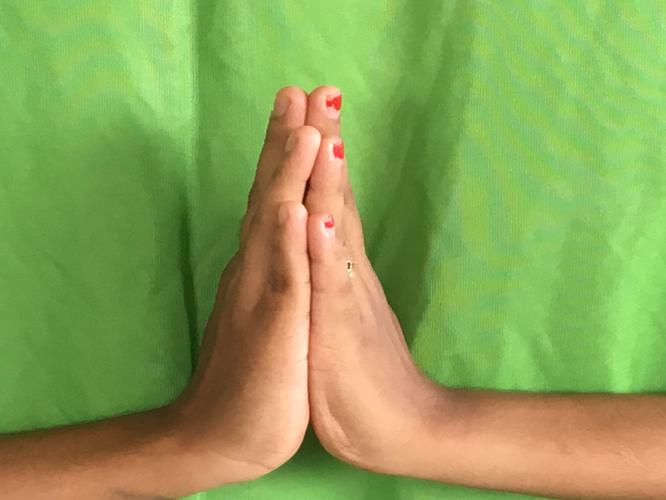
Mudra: Anjali
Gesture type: double_hand